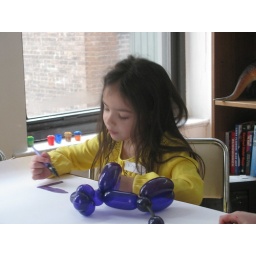
Working on the art table at Eden's birthday--with a balloon dog in front of her.